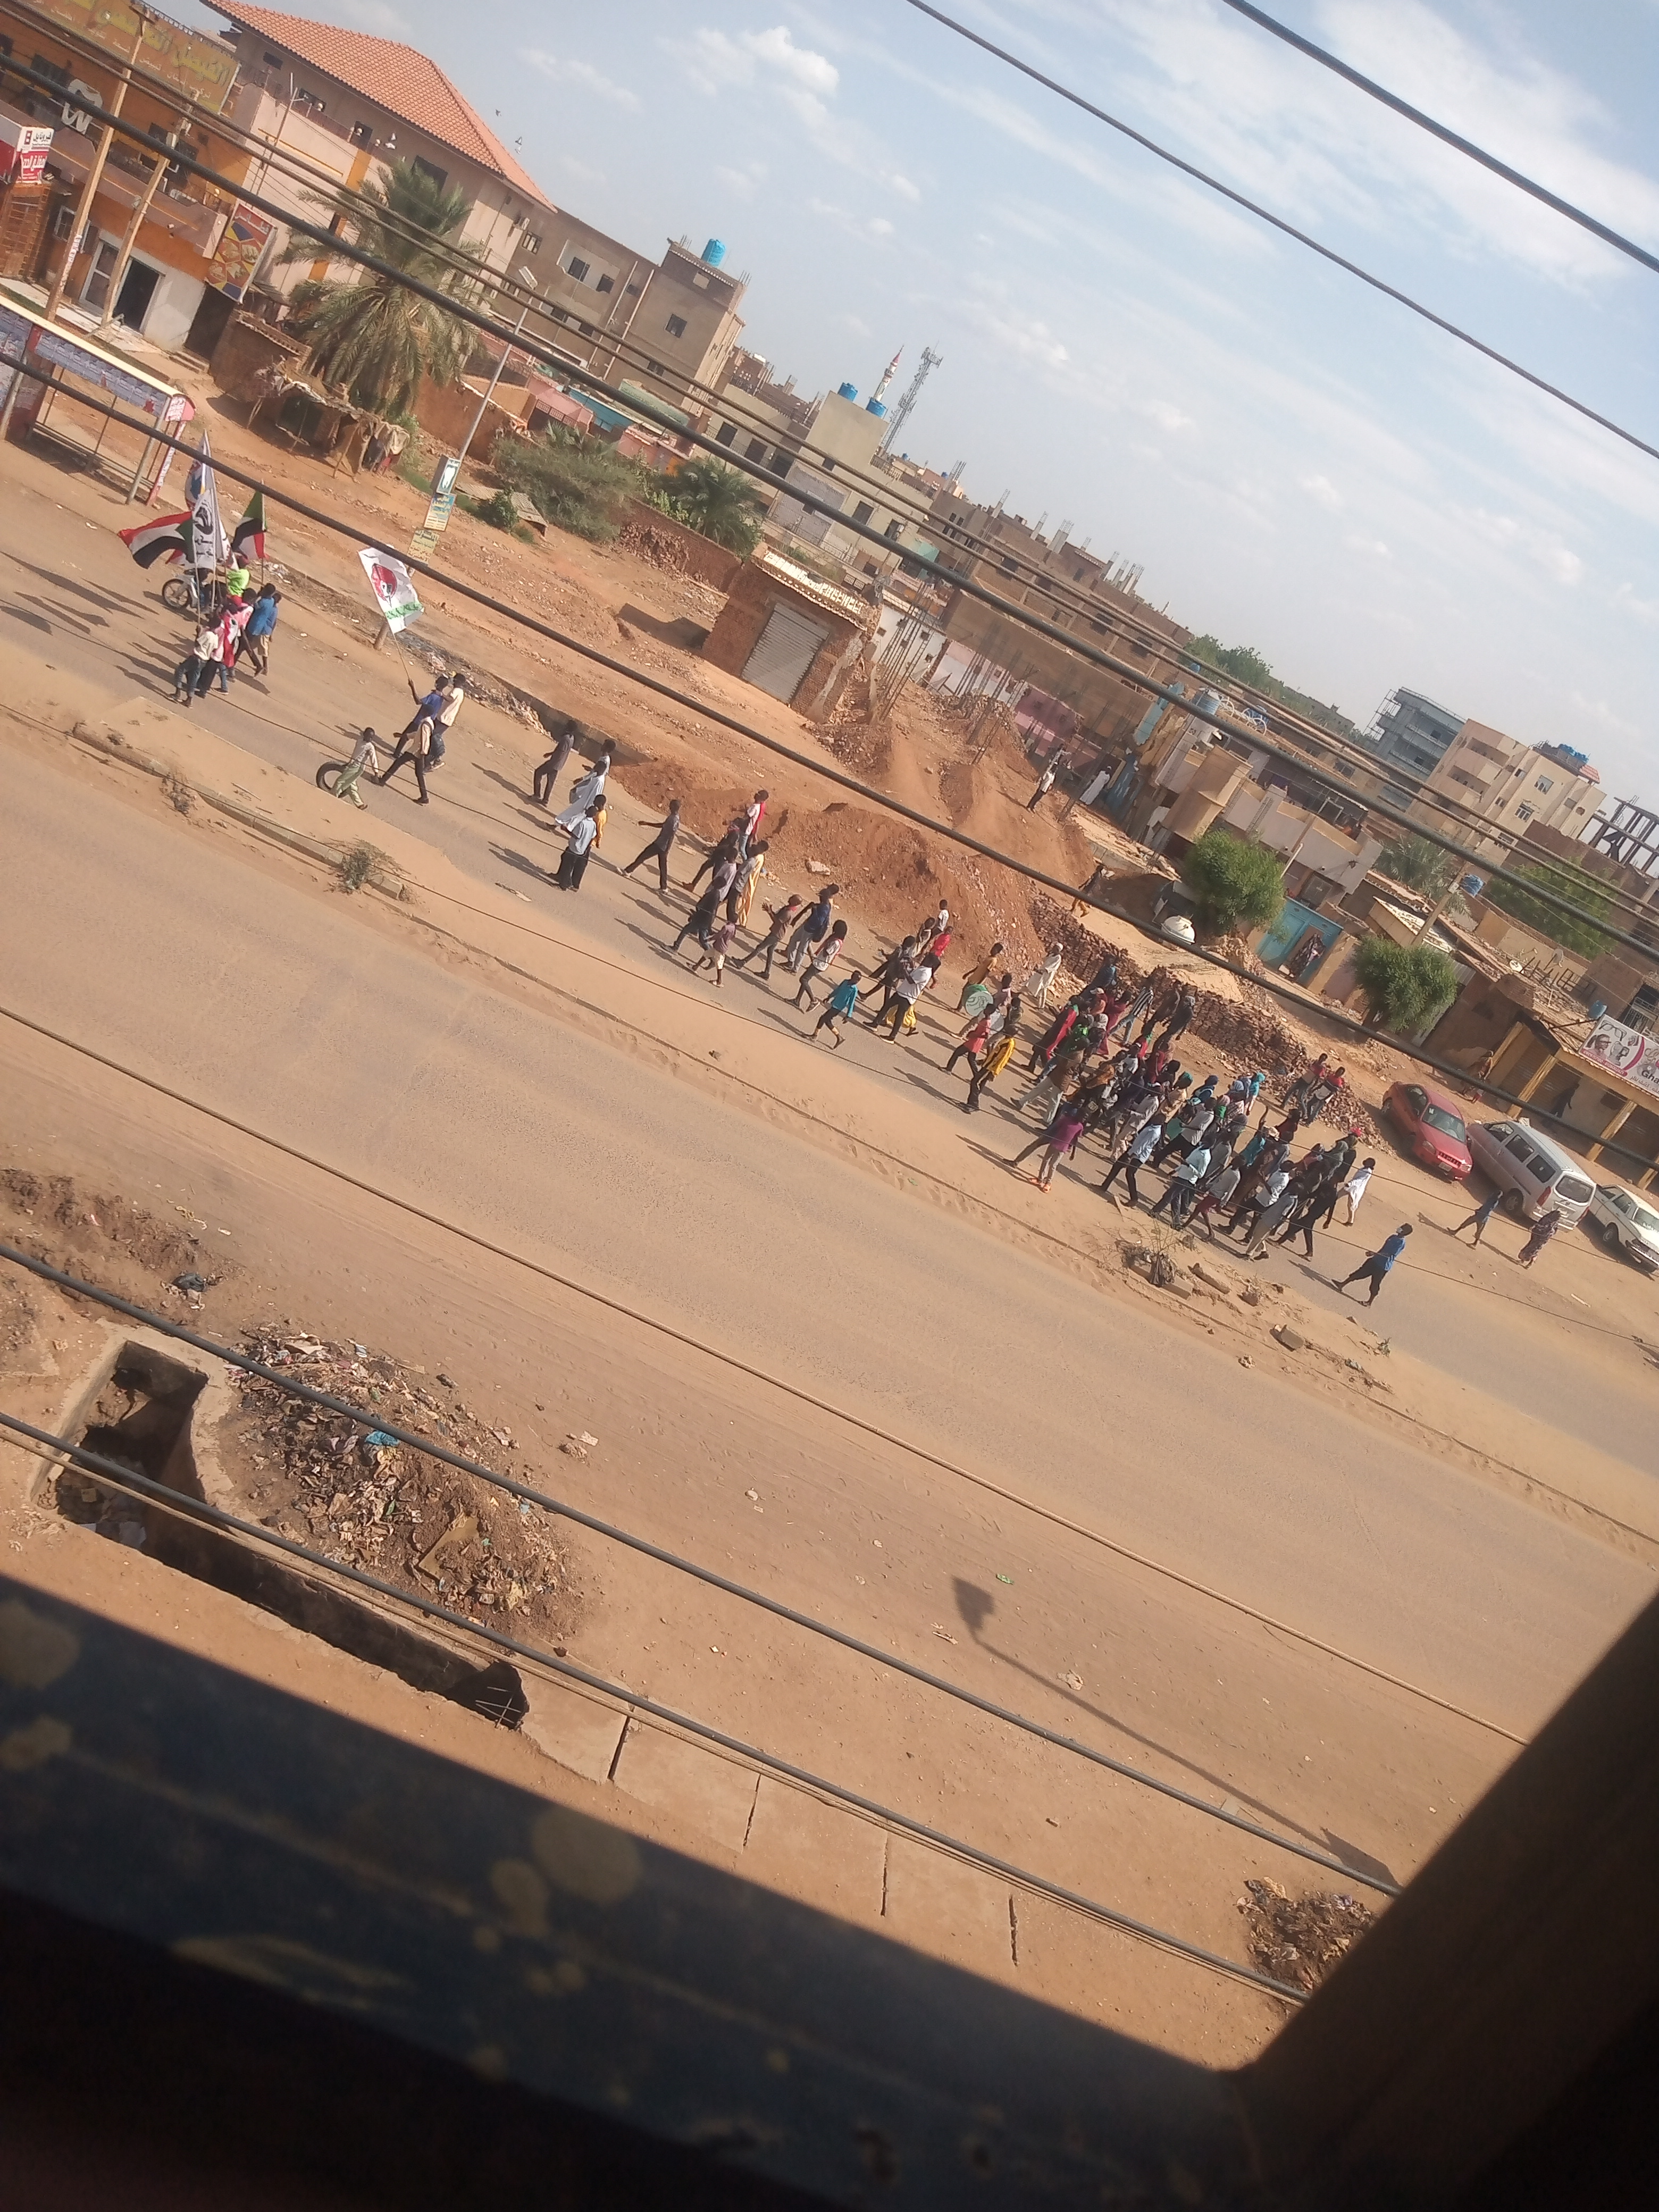
الوصف بالفصحى: مسيرة لمجموعة من الأشخاص يحملون الأعلام في طريق
الوصف بالعامية السودانية: ناس كتار ماشين وشايلين أعلام في نص الشارع
التصنيف: Public Spaces & Infrastructure